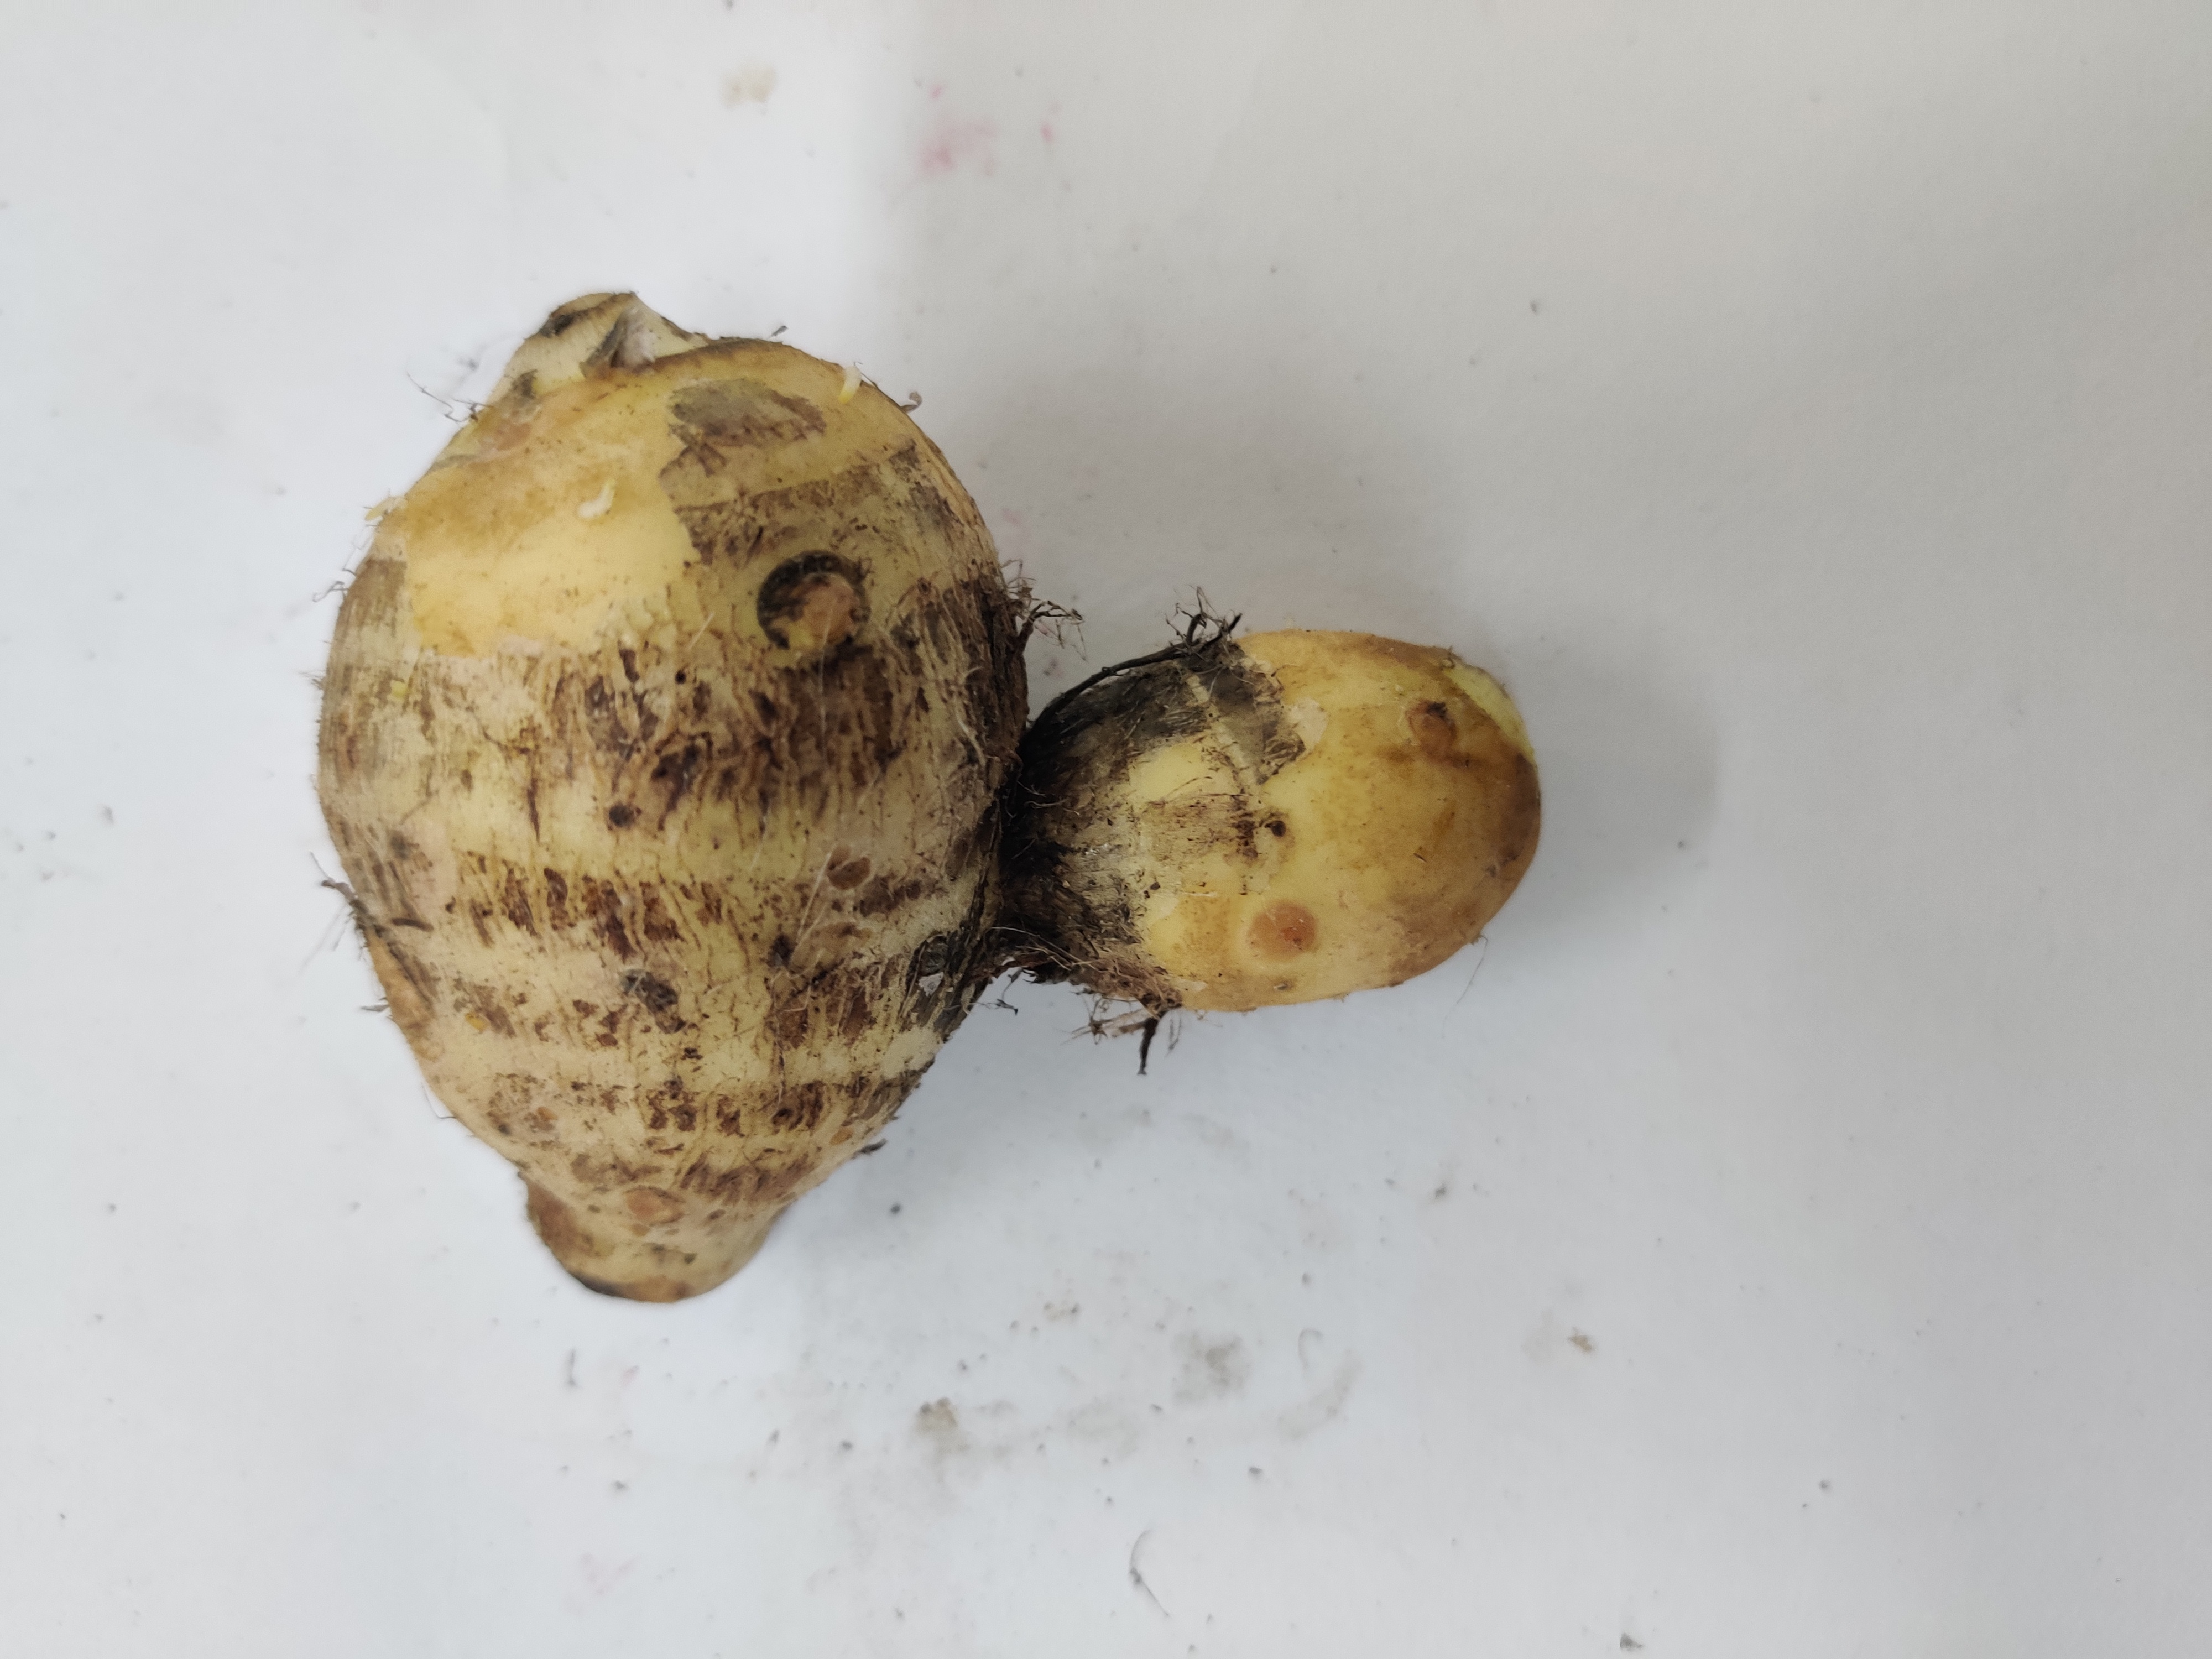
Crop: Taro root
Condition: Damaged